L. Ostermayr

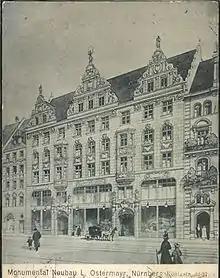
The store of L. Ostermayr at Königsstraße 31-37 (now just 33), in Nuremberg, around 1900

L. Ostermayr was a glass and porcelain manufacturer and art products shop in Nuremberg, Bavaria.